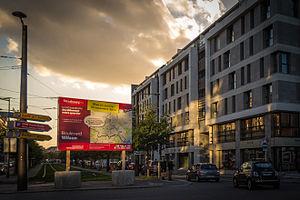
Strasbourg boulevard Wilson panneau chantier BHNS octobre 2013
La ligne G du réseau de transports en commun de l'Eurométropole de Strasbourg est une ligne de bus à haut niveau de service. Exploitée par la Compagnie des transports strasbourgeois, il s'agit de la première ligne de BHNS de l'agglomération, complémentaire des six lignes du tramway de Strasbourg.